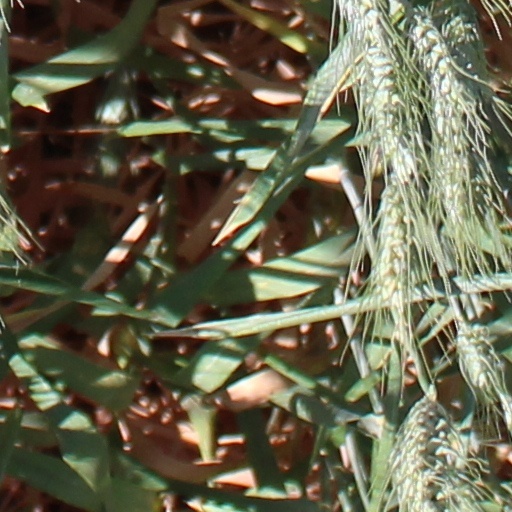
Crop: wheat